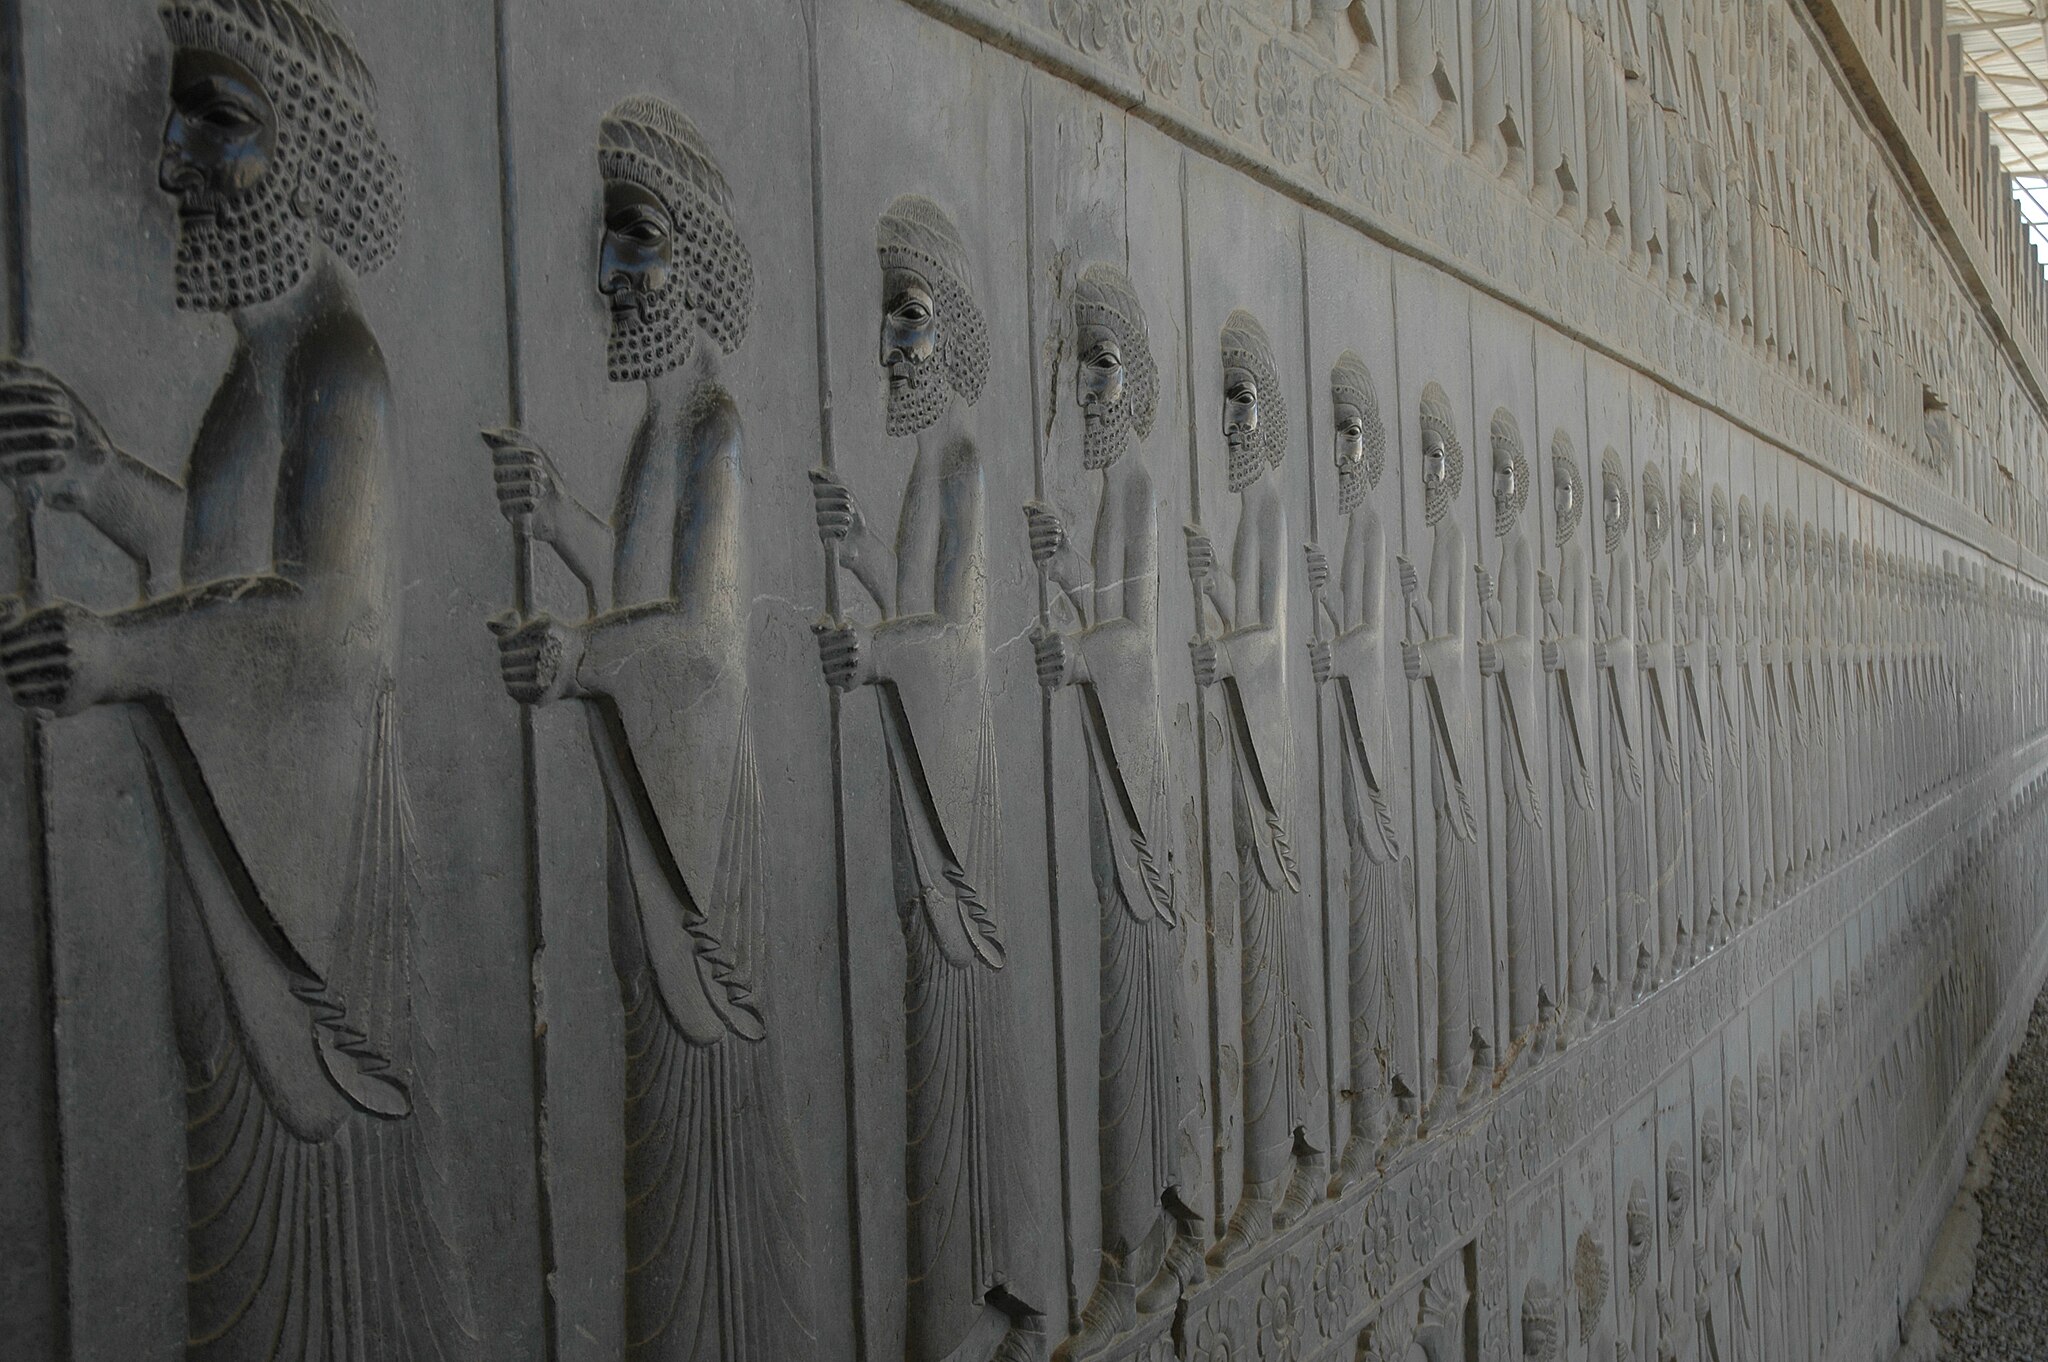
Title: Persepolis, Iran(7)
Description: Persepolis, Iran
Date: 2014-04-06 09:46:39
Categories: Persepolis, CC-Zero, Self-published work